Qom

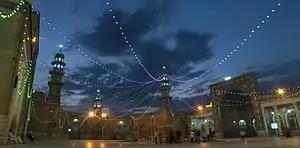
Azam Mosque in Qom

The present town of Qom in Central Iran dates back to ancient times. Its pre-Islamic history can be partially documented, although the earlier epochs remain unclear. Excavations at Tepe Sialk indicate that the region had been settled since ancient times (Ghirshman and Vanden Berghe), and more recent surveys have revealed traces of large, inhabited places south of Qom, dating from the 4th and 1st millennium BC. While nothing is known about the area from Elamite, Medes, and Achaemenid times, there are significant archeological remains from the Seleucid and Parthian epochs, of which the ruins of Khurha (about southwest of Qom) are the most famous and important remnants. Their dating and function have instigated long and controversial debates and interpretations, for they have been interpreted and explained variously as the remains of a Sasanian temple, or of a Seleucid Dionysian temple, or of a Parthian complex. Its true function is still a matter of dispute, but the contributions by Wolfram Kleiss point to a Parthian palace that served as a station on the nearby highway and was used until Sasanian times.